1st Airborne Brigade (Japan)

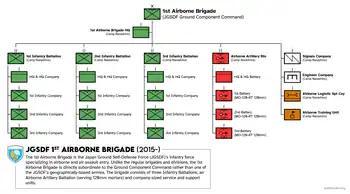
JGSDF 1st Airborne Brigade organization

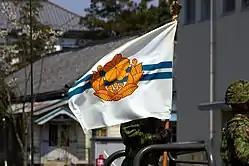
JGSDF 1st Airborne Brigade Battalion Type flag.

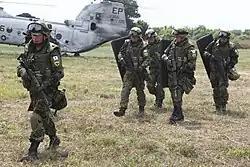
Members of the 1st Airborne Brigade who participated in the Cobra Gold exercise (2012)

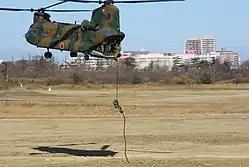
1st Airborne Brigade paratroopers fast rope from a Kawasaki CH-47 chopper during a public exhibition at Camp Narashino.

On January 8, 2023, the 1st Airborne Brigade conducted its first parachute drop training of the year joined by paratrooper units from the US, British and Australian armies in the Narashino training area in Chiba Prefecture. A total of 300 personnel participated in the drill involving a scenario where they recaptured an island occupied by enemy forces. Members of the brigade parachuted down to the ground as part of the drill.